67P/Churyumov–Gerasimenko

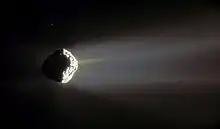
False-colour image of the comet outgassing, 15 April 2015

The composition of water vapor from Churyumov–Gerasimenko, as determined by the "Rosetta" spacecraft, is substantially different from that found on Earth. The ratio of deuterium to hydrogen in the water from the comet was determined to be three times that found for terrestrial water. This makes it unlikely that water found on Earth came from comets like Churyumov–Gerasimenko. The water vapor is also mixed with significant amount of formaldehyde (0.5 wt%) and methanol (0.4 wt%), these concentrations falling within common range for Solar system comets. On 22 January 2015, NASA reported that, between June and August 2014, the comet released increasing amounts of water vapor, up to tenfold as much. On 23 January 2015, the journal "Science" published a special issue of scientific studies related to the comet.